Cumulative song

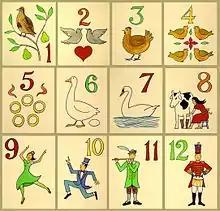
"The Twelve Days of Christmas" is a cumulative song.

A cumulative song is a song with a simple verse structure modified by progressive addition so that each verse is longer than the verse before. Cumulative songs are popular for group singing, in part because they require relatively little memorization of lyrics, and because remembering the previous verse to concatenate it to form the current verse can become a kind of game.